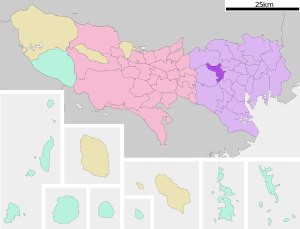
Nakano
Nakanos beliggenhed i Tokyo
Nakano er et af Tokyos 23 bydistrikter. På engelsk kalder bydistriktet sig selv for Nakano City.